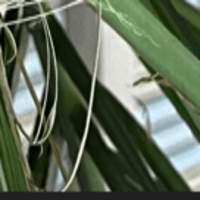
Label: Healthy sample